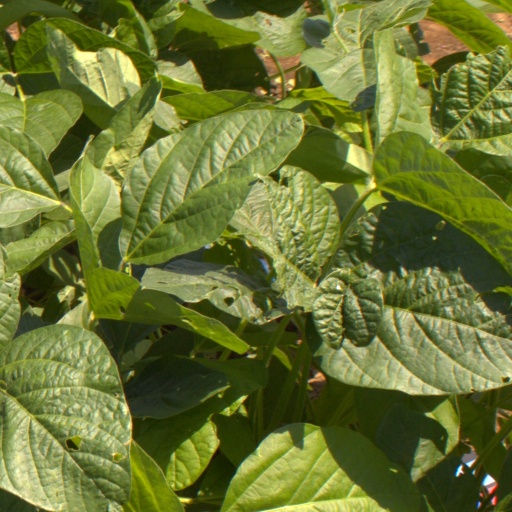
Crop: soybean